Largest organisms

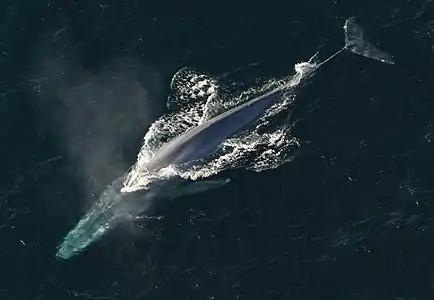

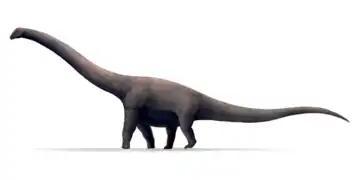
"Bruhathkayosaurus" is potentially the largest animal to have walked the earth.

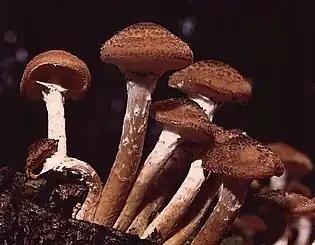

The largest living fungus may be a honey fungus of the species "Armillaria ostoyae".